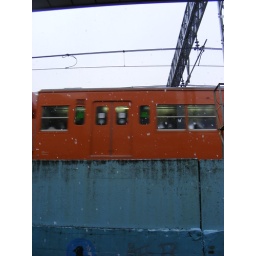
took this out the window from inside our warm bedroom in nakano